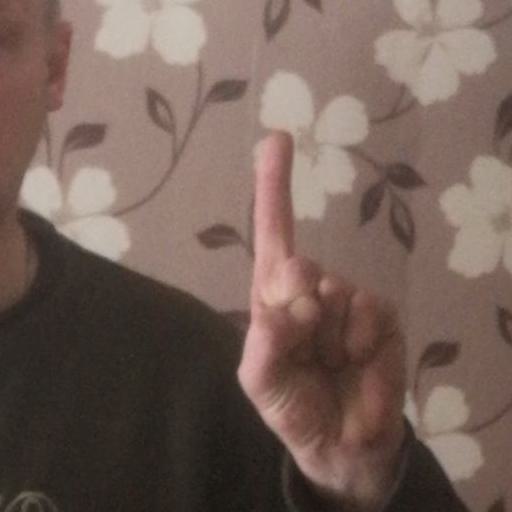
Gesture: one